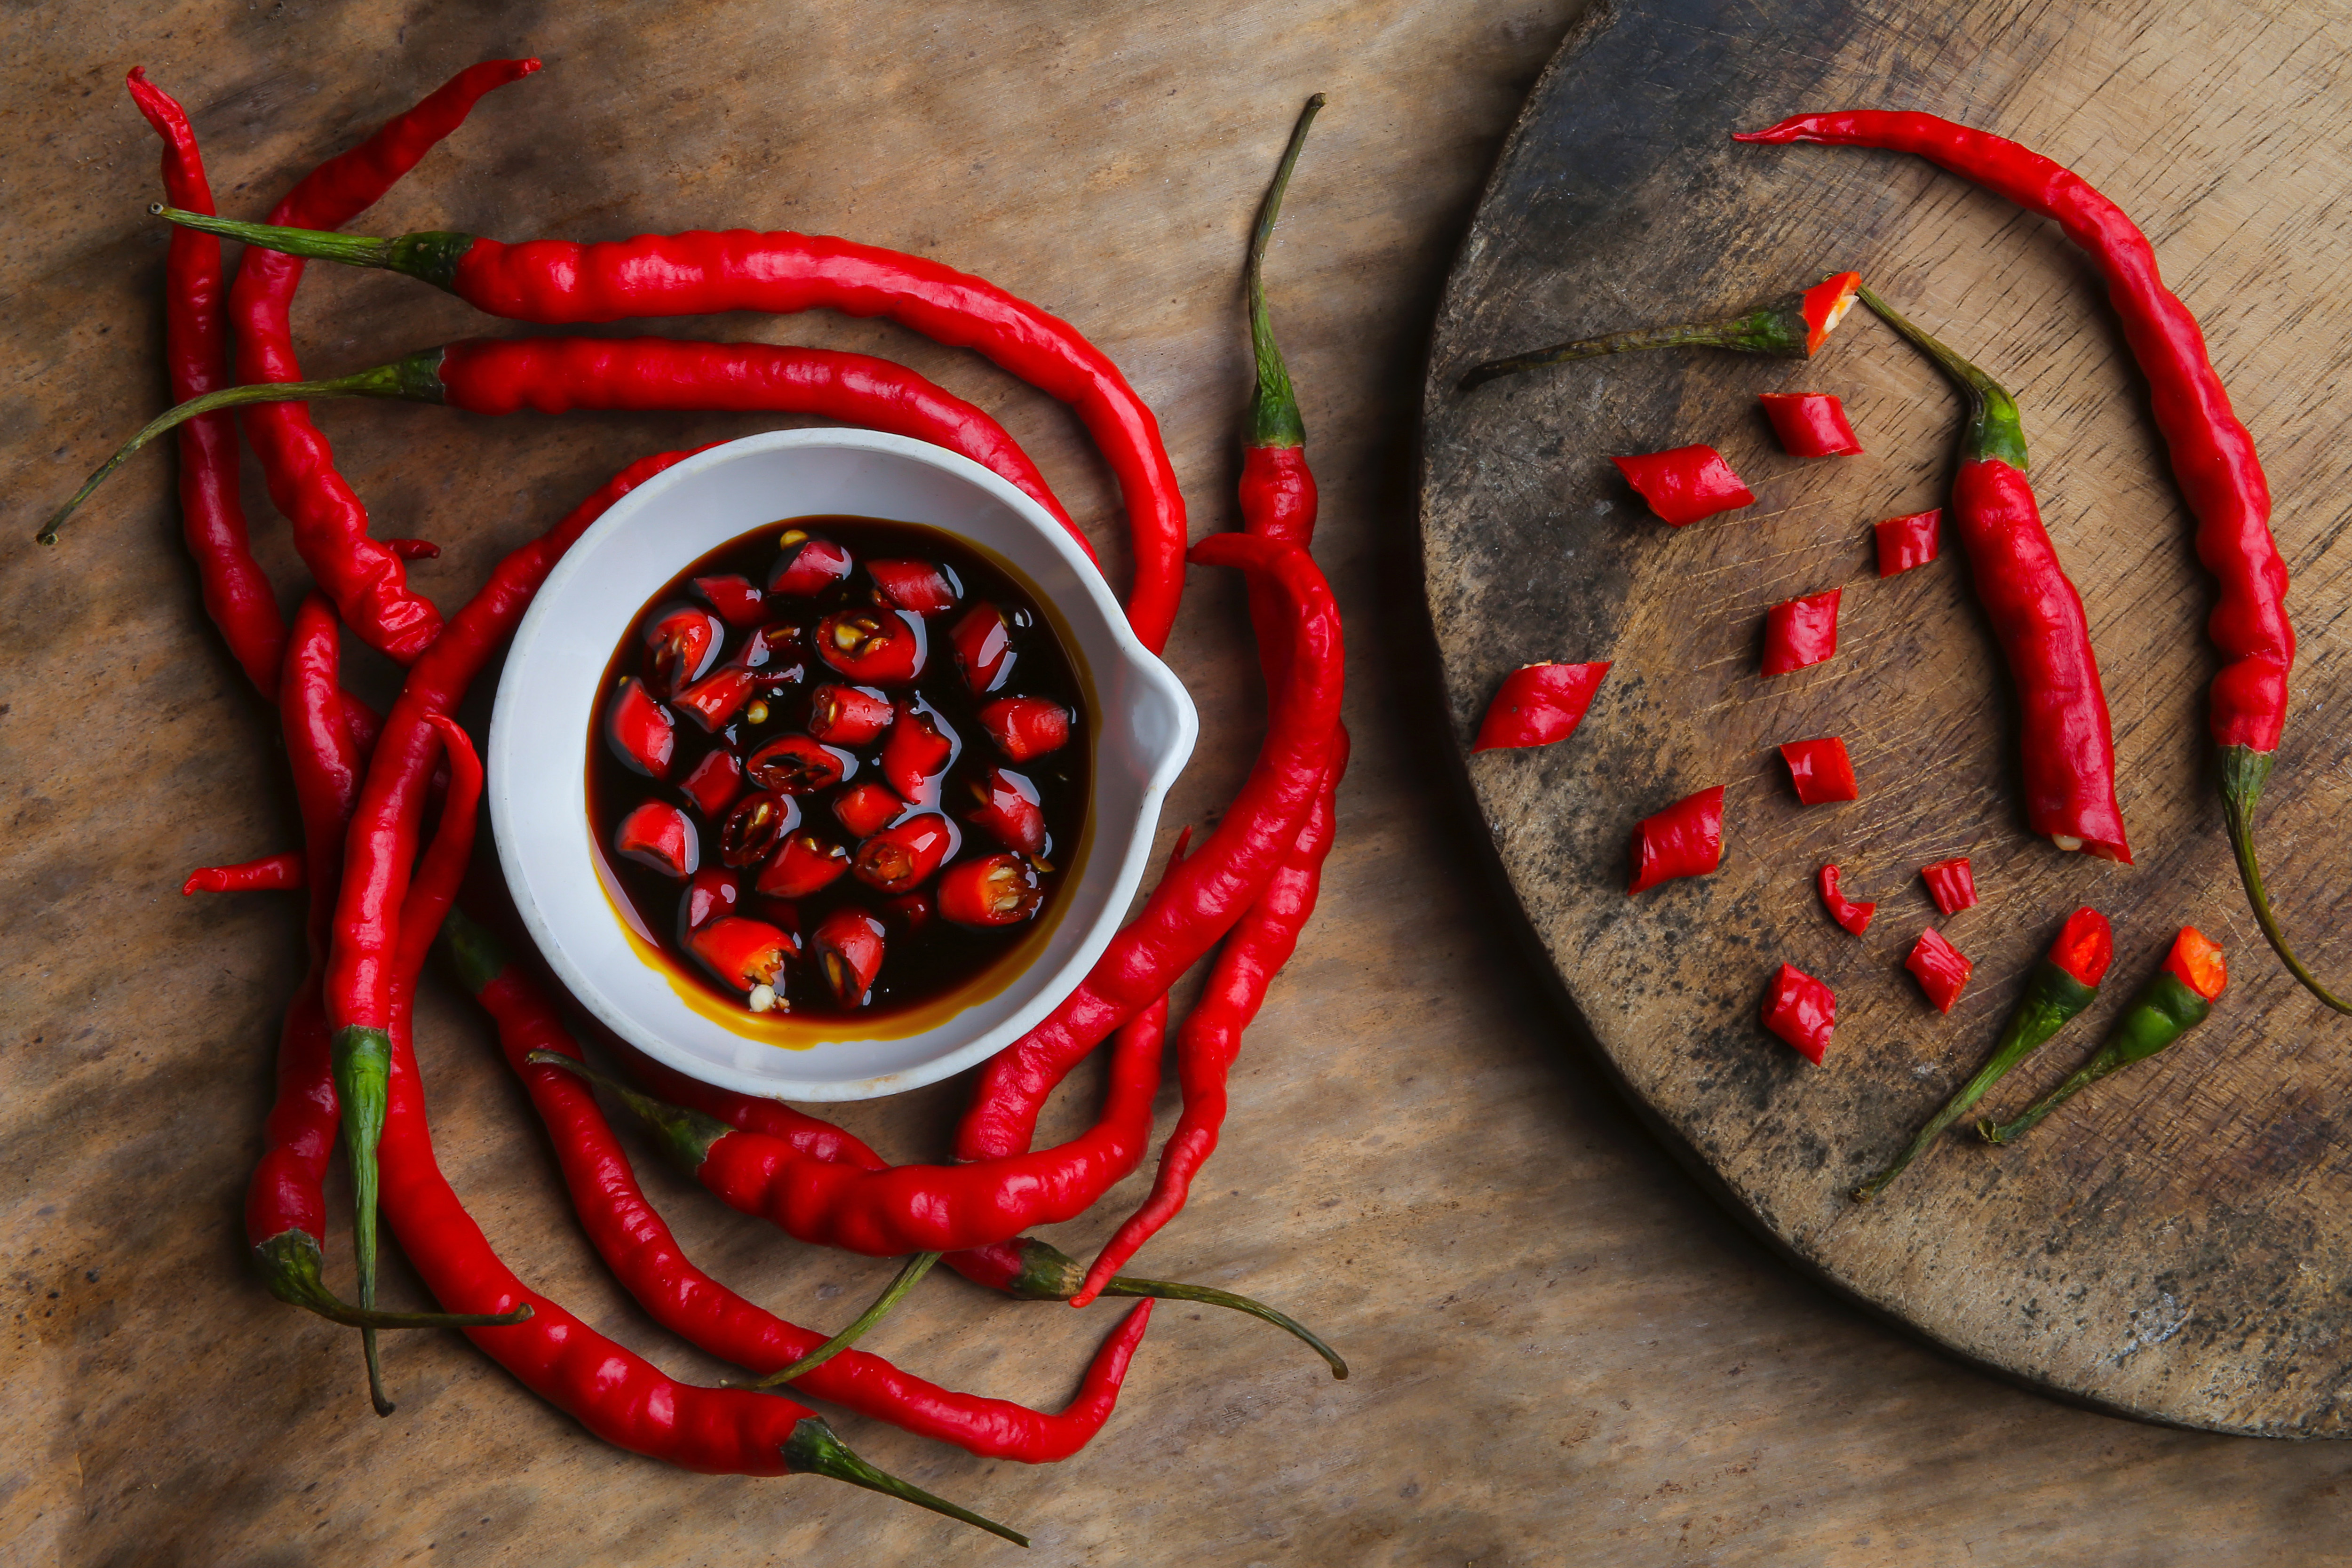
red, plant, food, chili pepper, peperoncini, still life photography